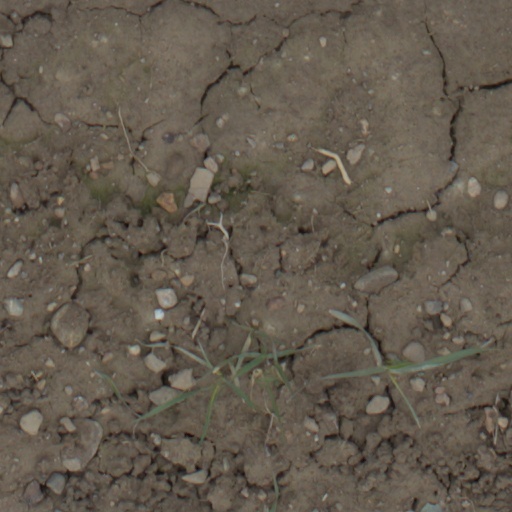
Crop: wheat